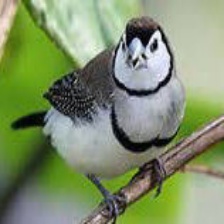
Species: DOUBLE BARRED FINCH
Scientific name: TAENIOPYGIA BICHENOVII
ImageNet parent category: house_finch